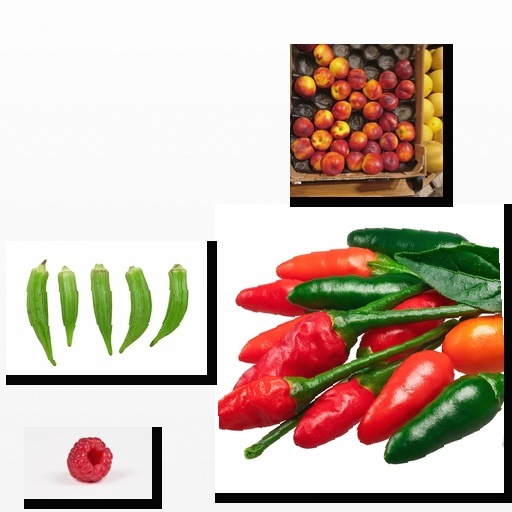
Food items: okra, raspberry, chili_pepper, nectarine